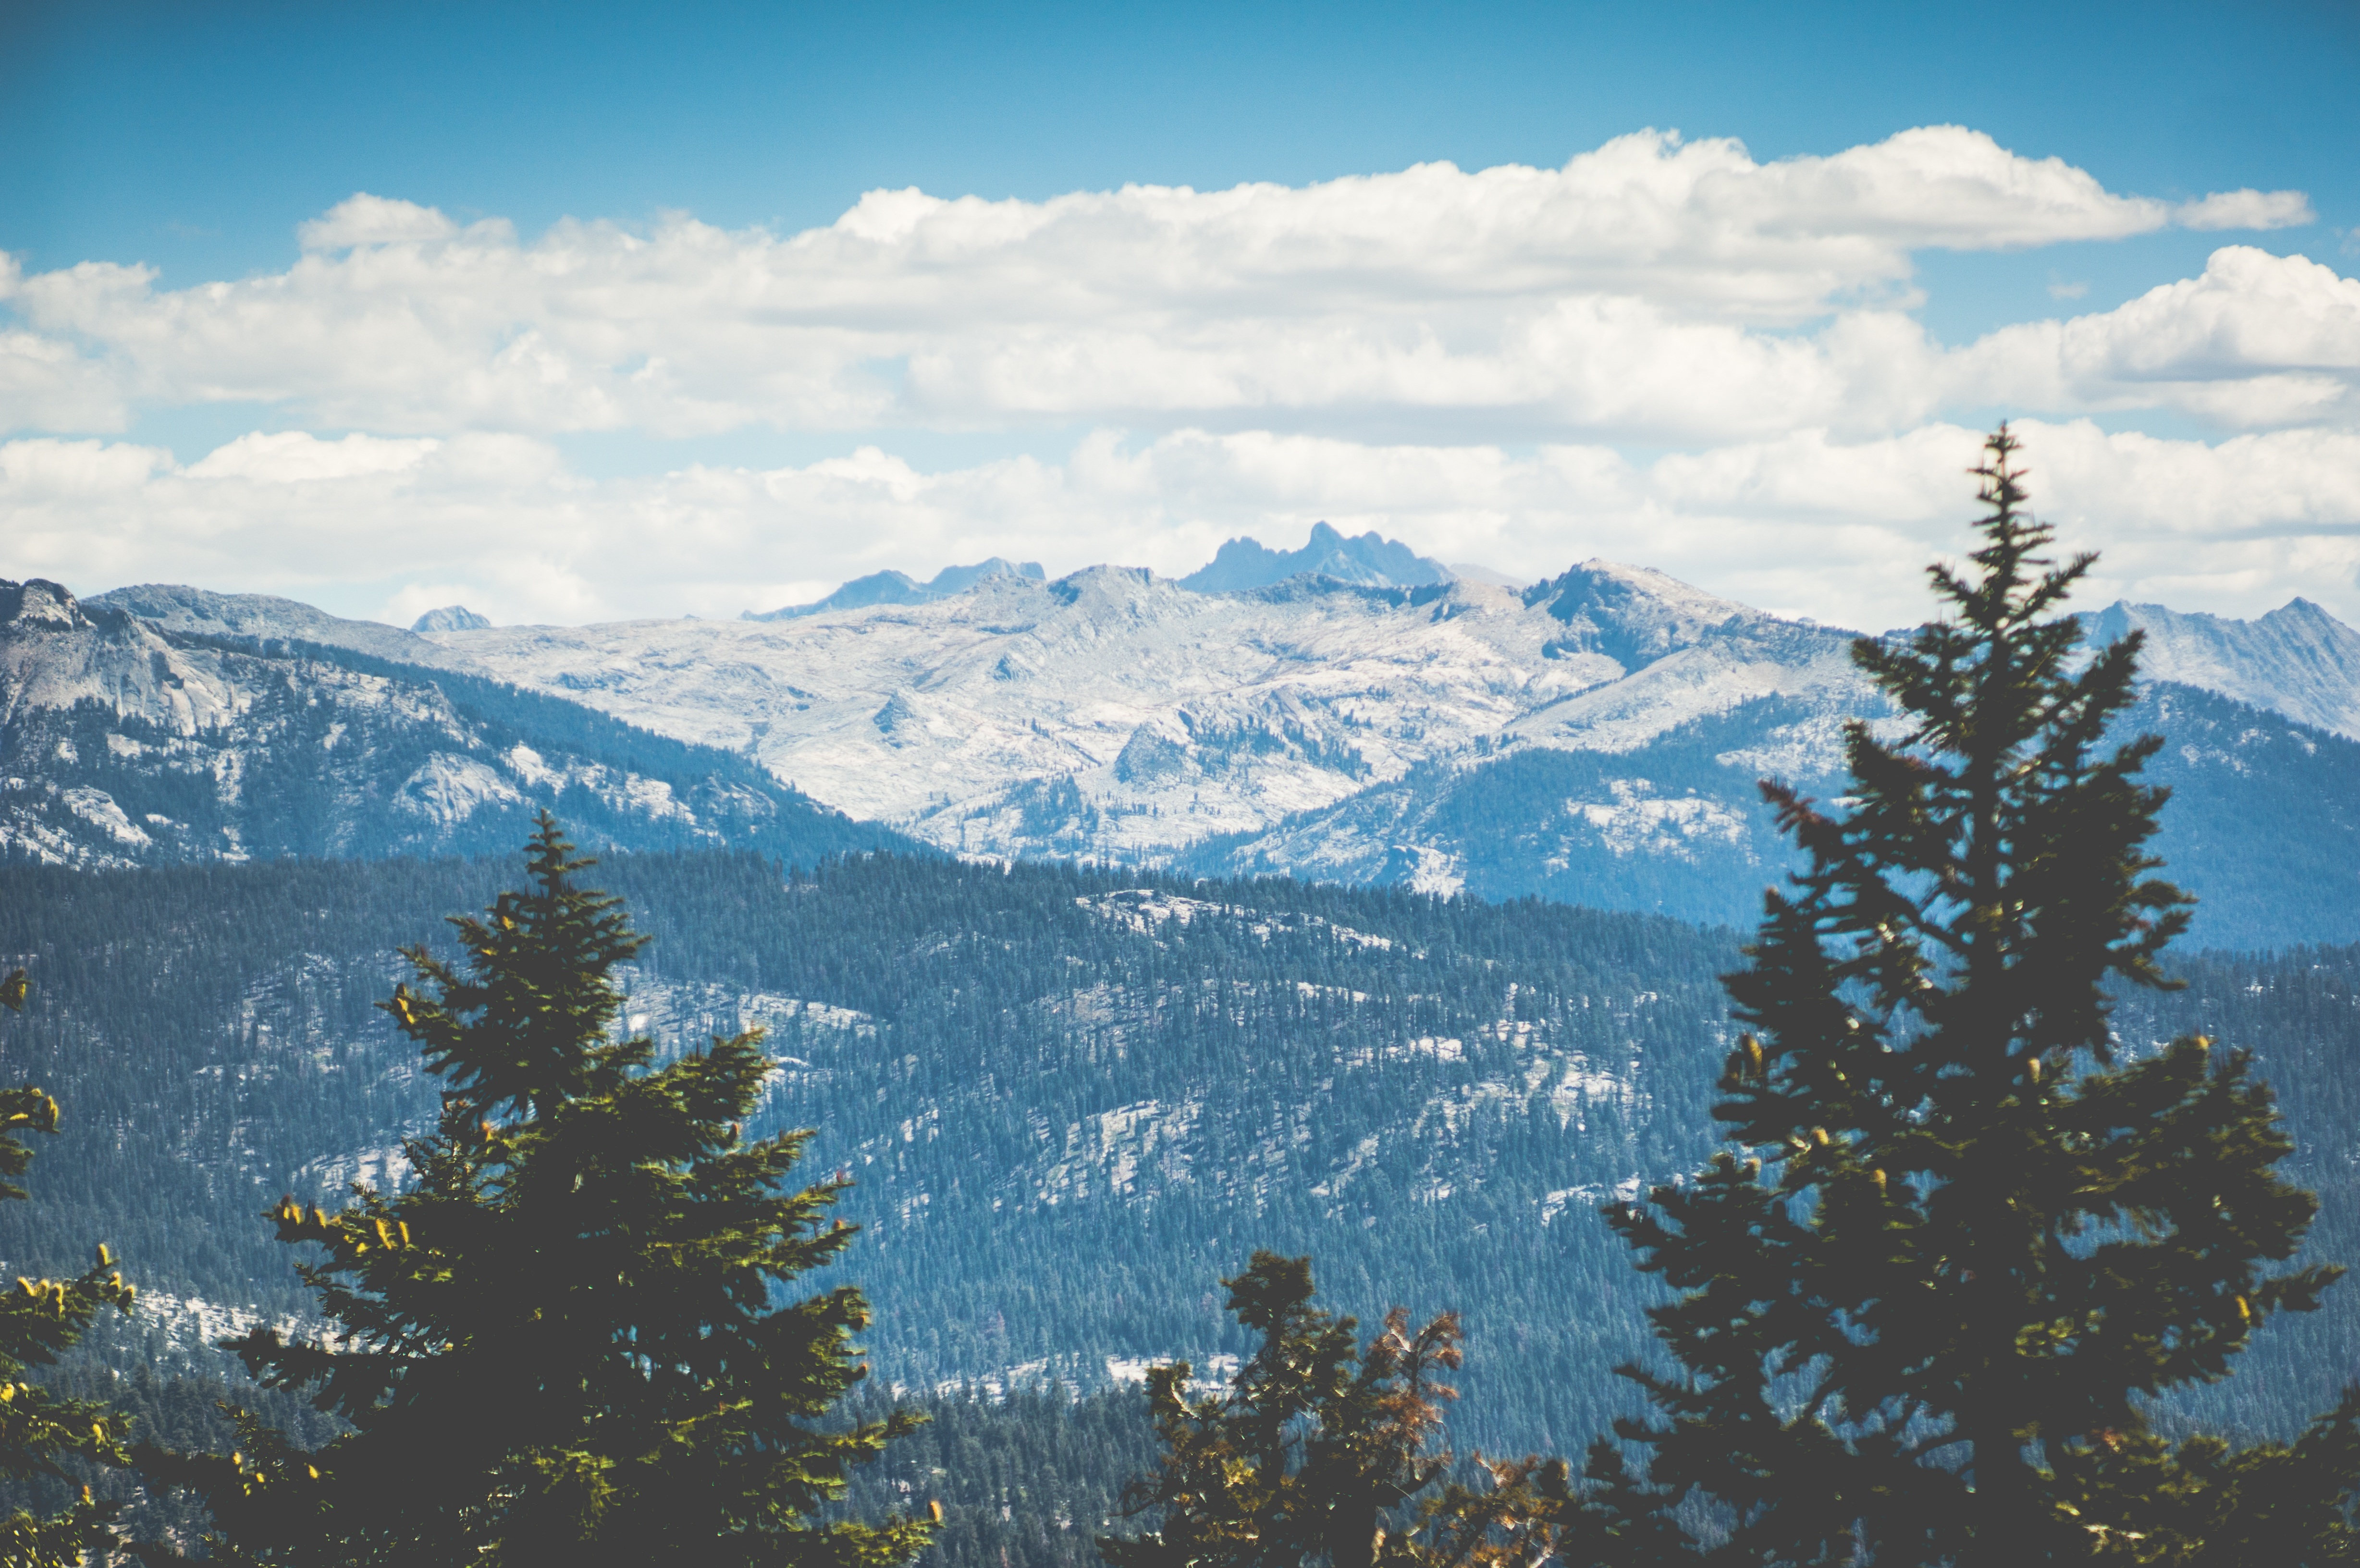
landscape, tree, nature, forest, wilderness, mountain, snow, cold, winter, cloud, mountain range, ice, scenic, scenery, weather, snowy, alpine, season, ridge, summit, mountain landscape, mountains, alps, peaks, ecosystem, landform, geographical feature, woody plant, mountainous landforms